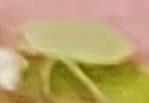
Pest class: russian_wheat_aphid